White stag

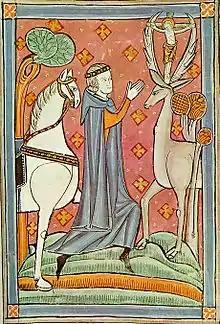
13th-century English illuminated manuscript depicting St Eustace and the white hart

White deer hold a place in the traditions of many cultures. They are considered to be messengers from the otherworld in some Celtic mythology; they also played an important role in other pre-Indo-European cultures, especially in the north. The Celts believed that the white stag would appear when one was transgressing a taboo, such as when Pwyll trespassed into Arawn's hunting grounds. In English folklore, the white hart is associated with Herne the Hunter.